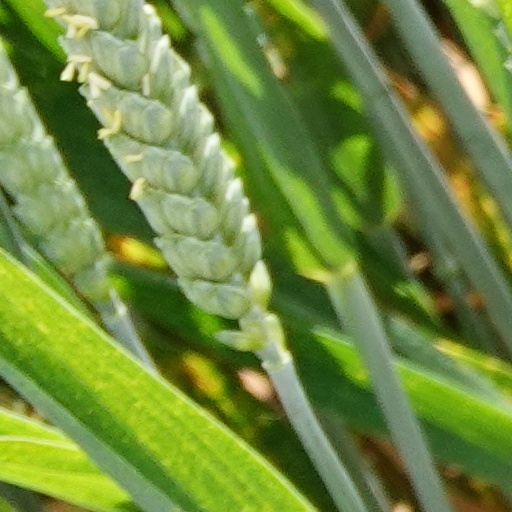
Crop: wheat